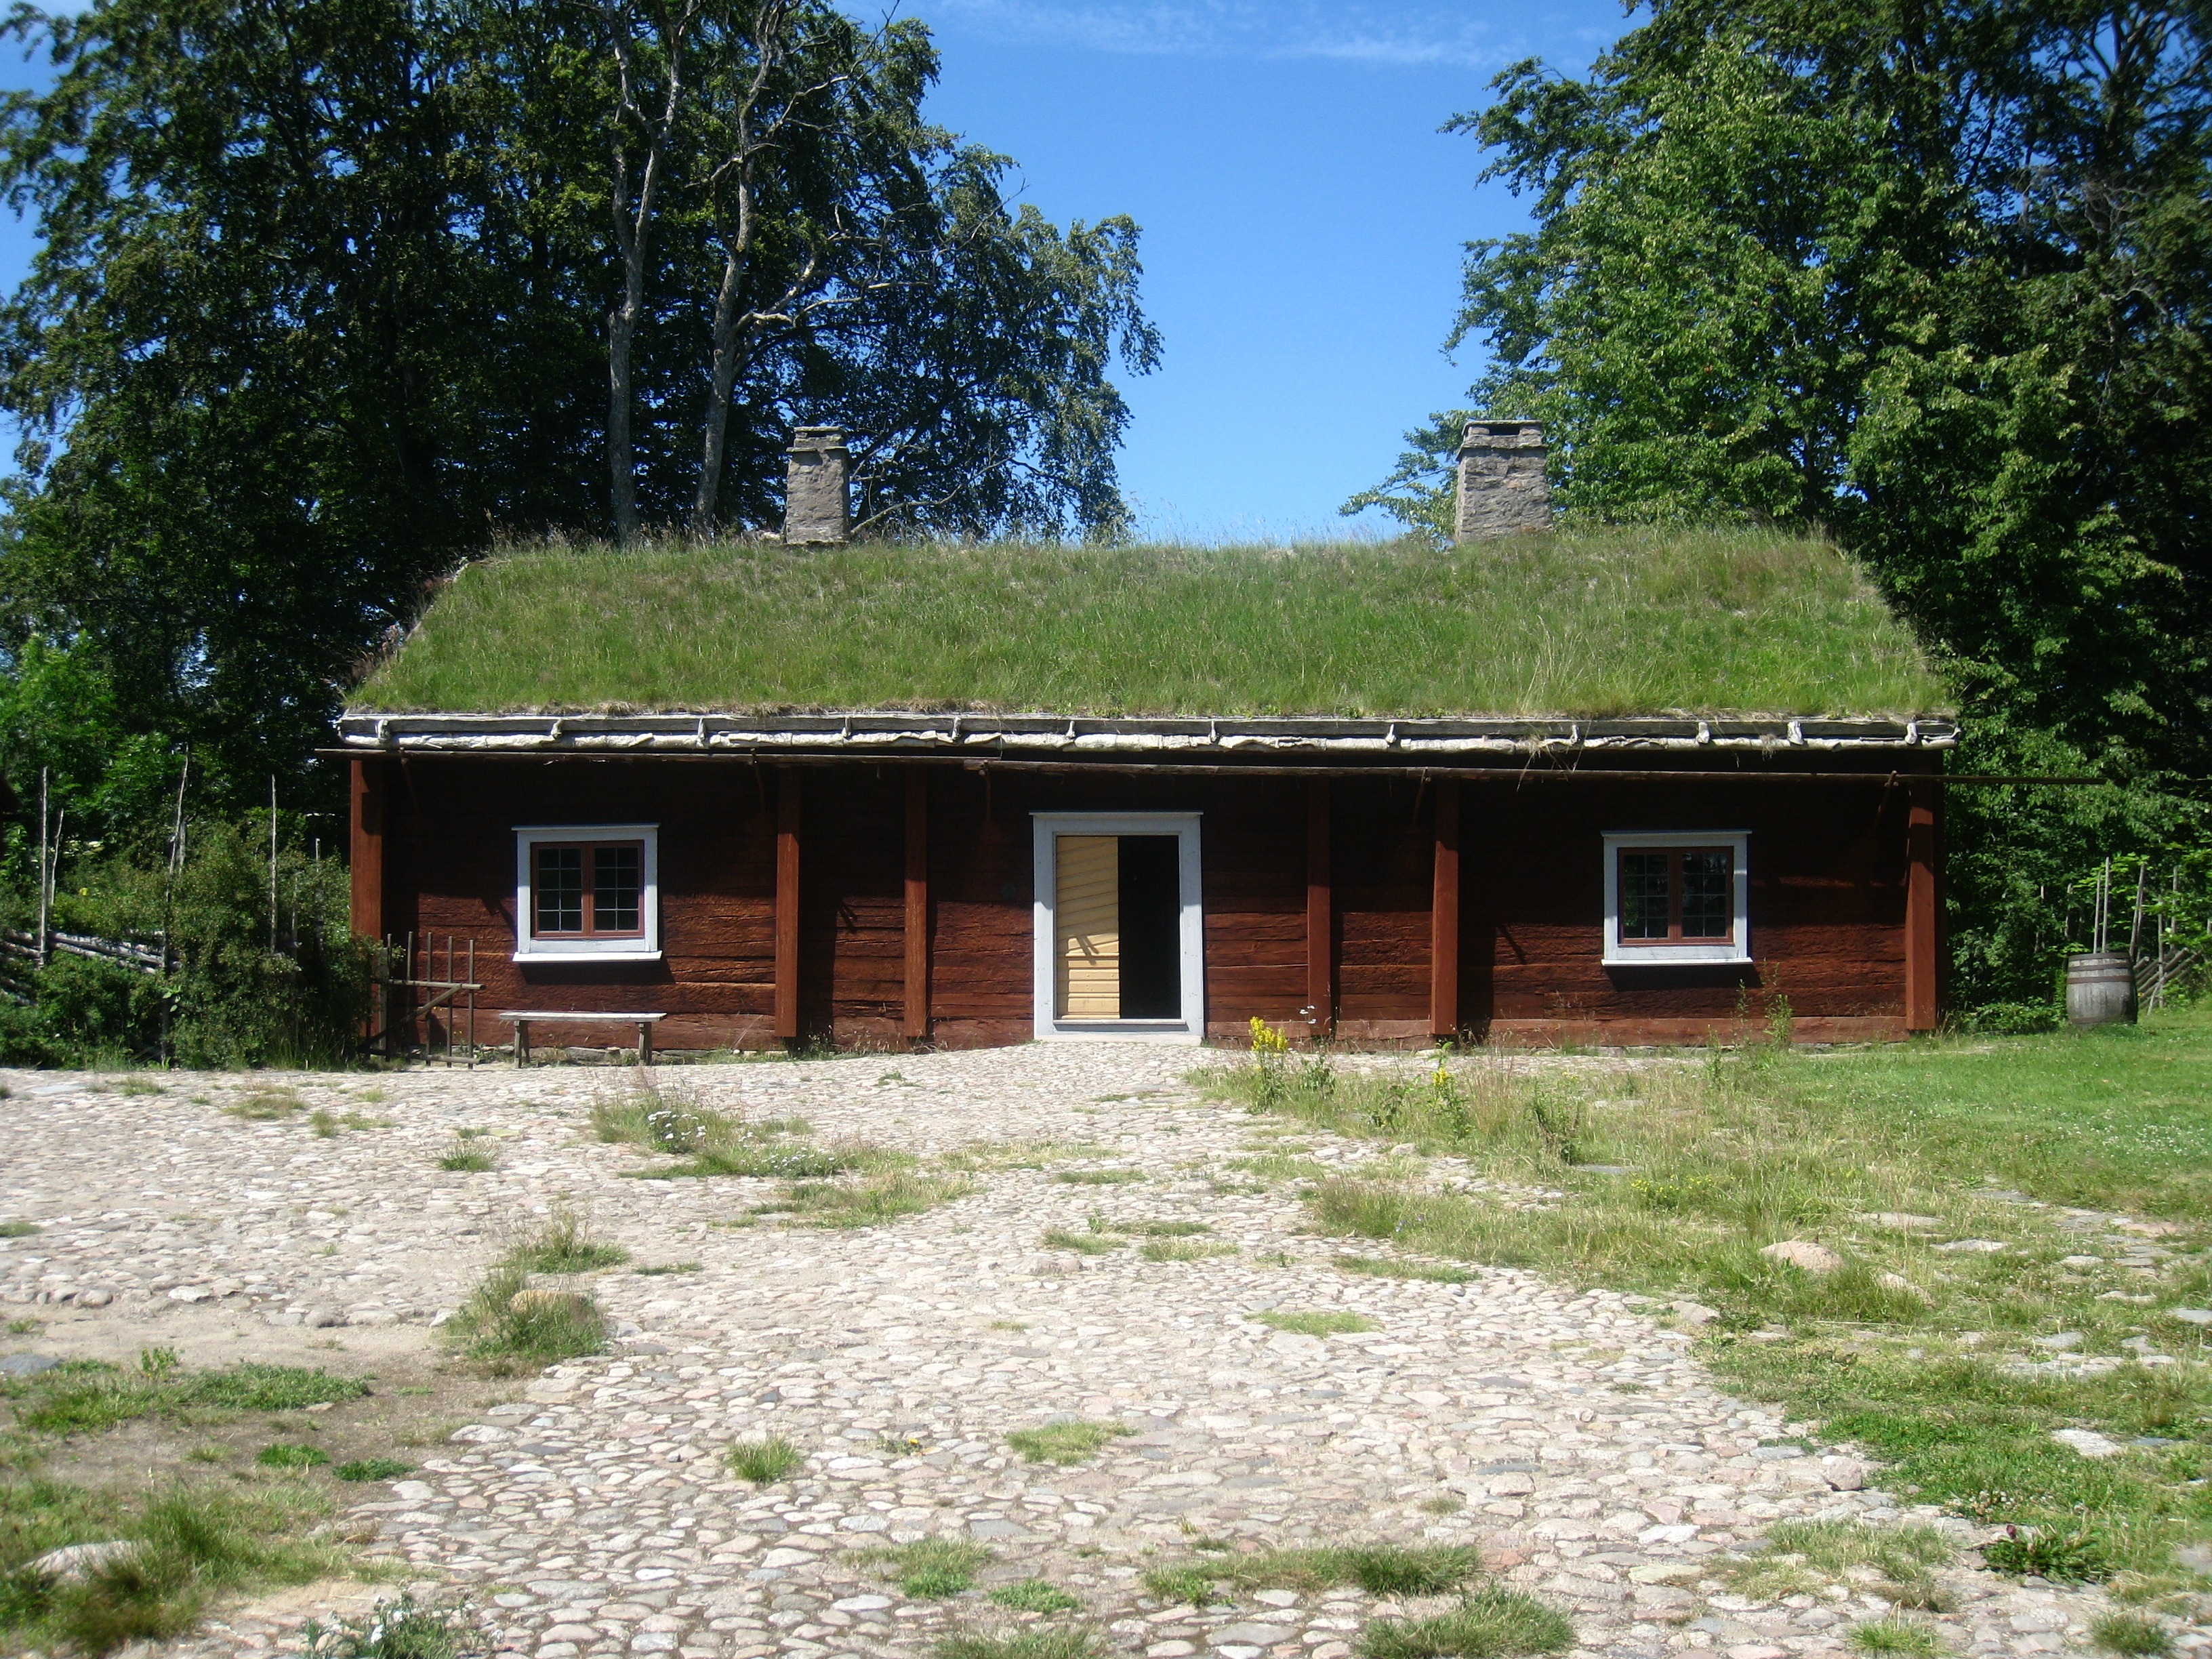
tree, grass, farm, house, window, roof, building, barn, home, shed, summer, hut, shack, cottage, ranch, chimney, property, door, farmhouse, estate, log cabin, sky blue, real estate, rural area, smaland, birthplace, stone setting, carl von linne, r shult